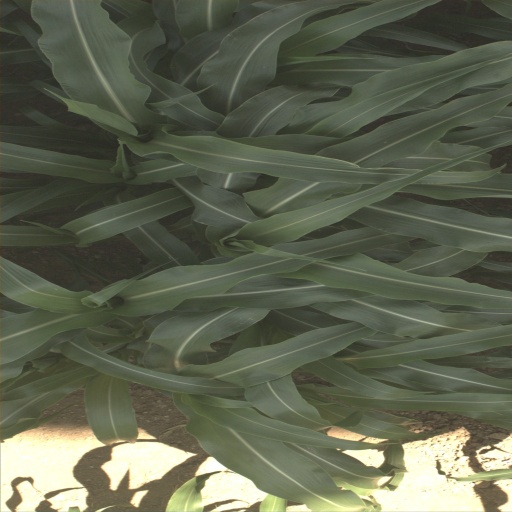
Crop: sorghum